Timecop (video game)

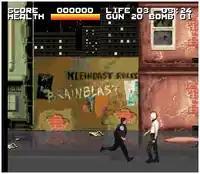
The player is in futuristic Los Angeles and is about to fight a punk.

Players must stop the original inventor of time travel, Dr. Hans Kleindast, and must fix all the wrong things that Kleindast does in the game. There are 15 levels in all; most of them are standard platforming levels. Some levels involve the use of a player-controlled vehicle and use of martial arts.